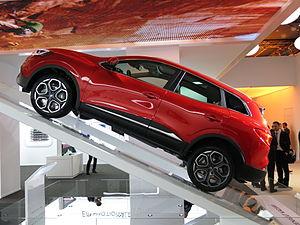
Salon international de l'automobile de Genève 2015